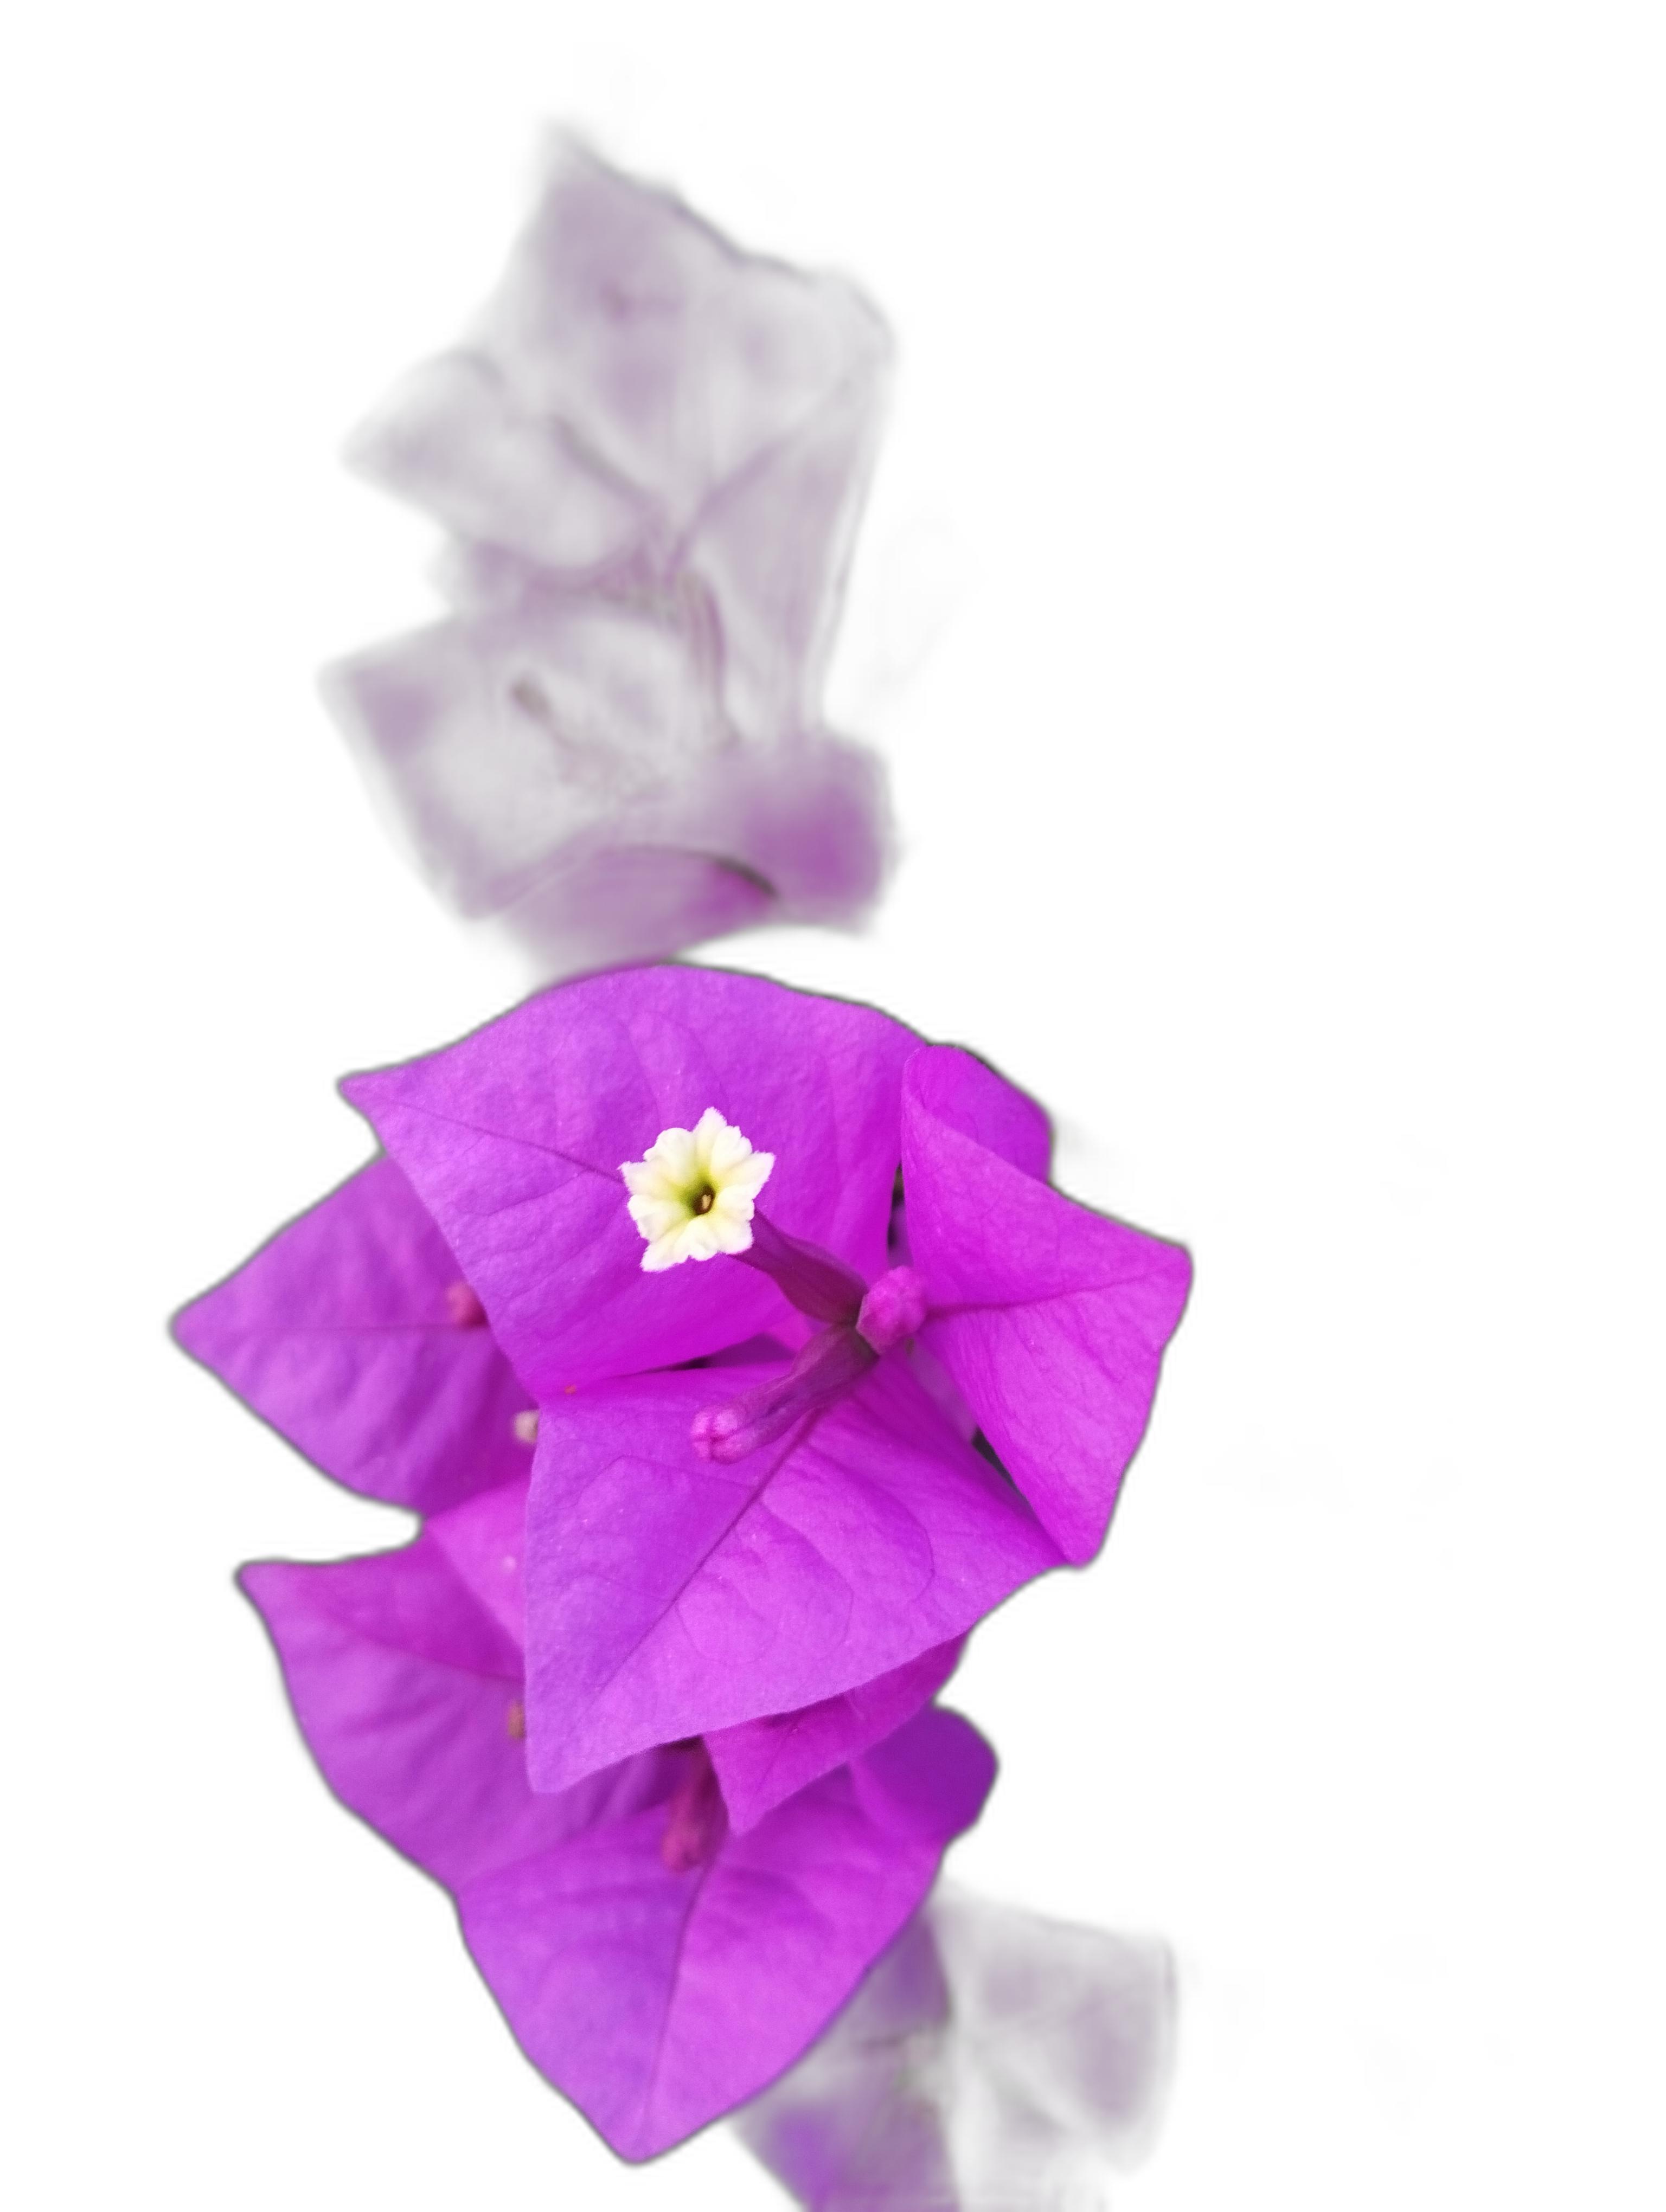
Label: Bougainvillea